There's No Tomorrow (film)

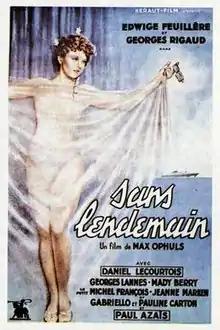

There's No Tomorrow (French: Sans lendemain) is a 1939 French drama film directed by Max Ophüls and starring Edwige Feuillère, George Rigaud and Daniel Lecourtois. A number of those employed on the film were exiles from Nazi Germany. It was shot at the Joinville Studios in Paris. The film's sets were designed by the art directors Max Douy and Eugène Lourié. It premiered in Algiers in December 1939 before going on general release across France in March 1940.